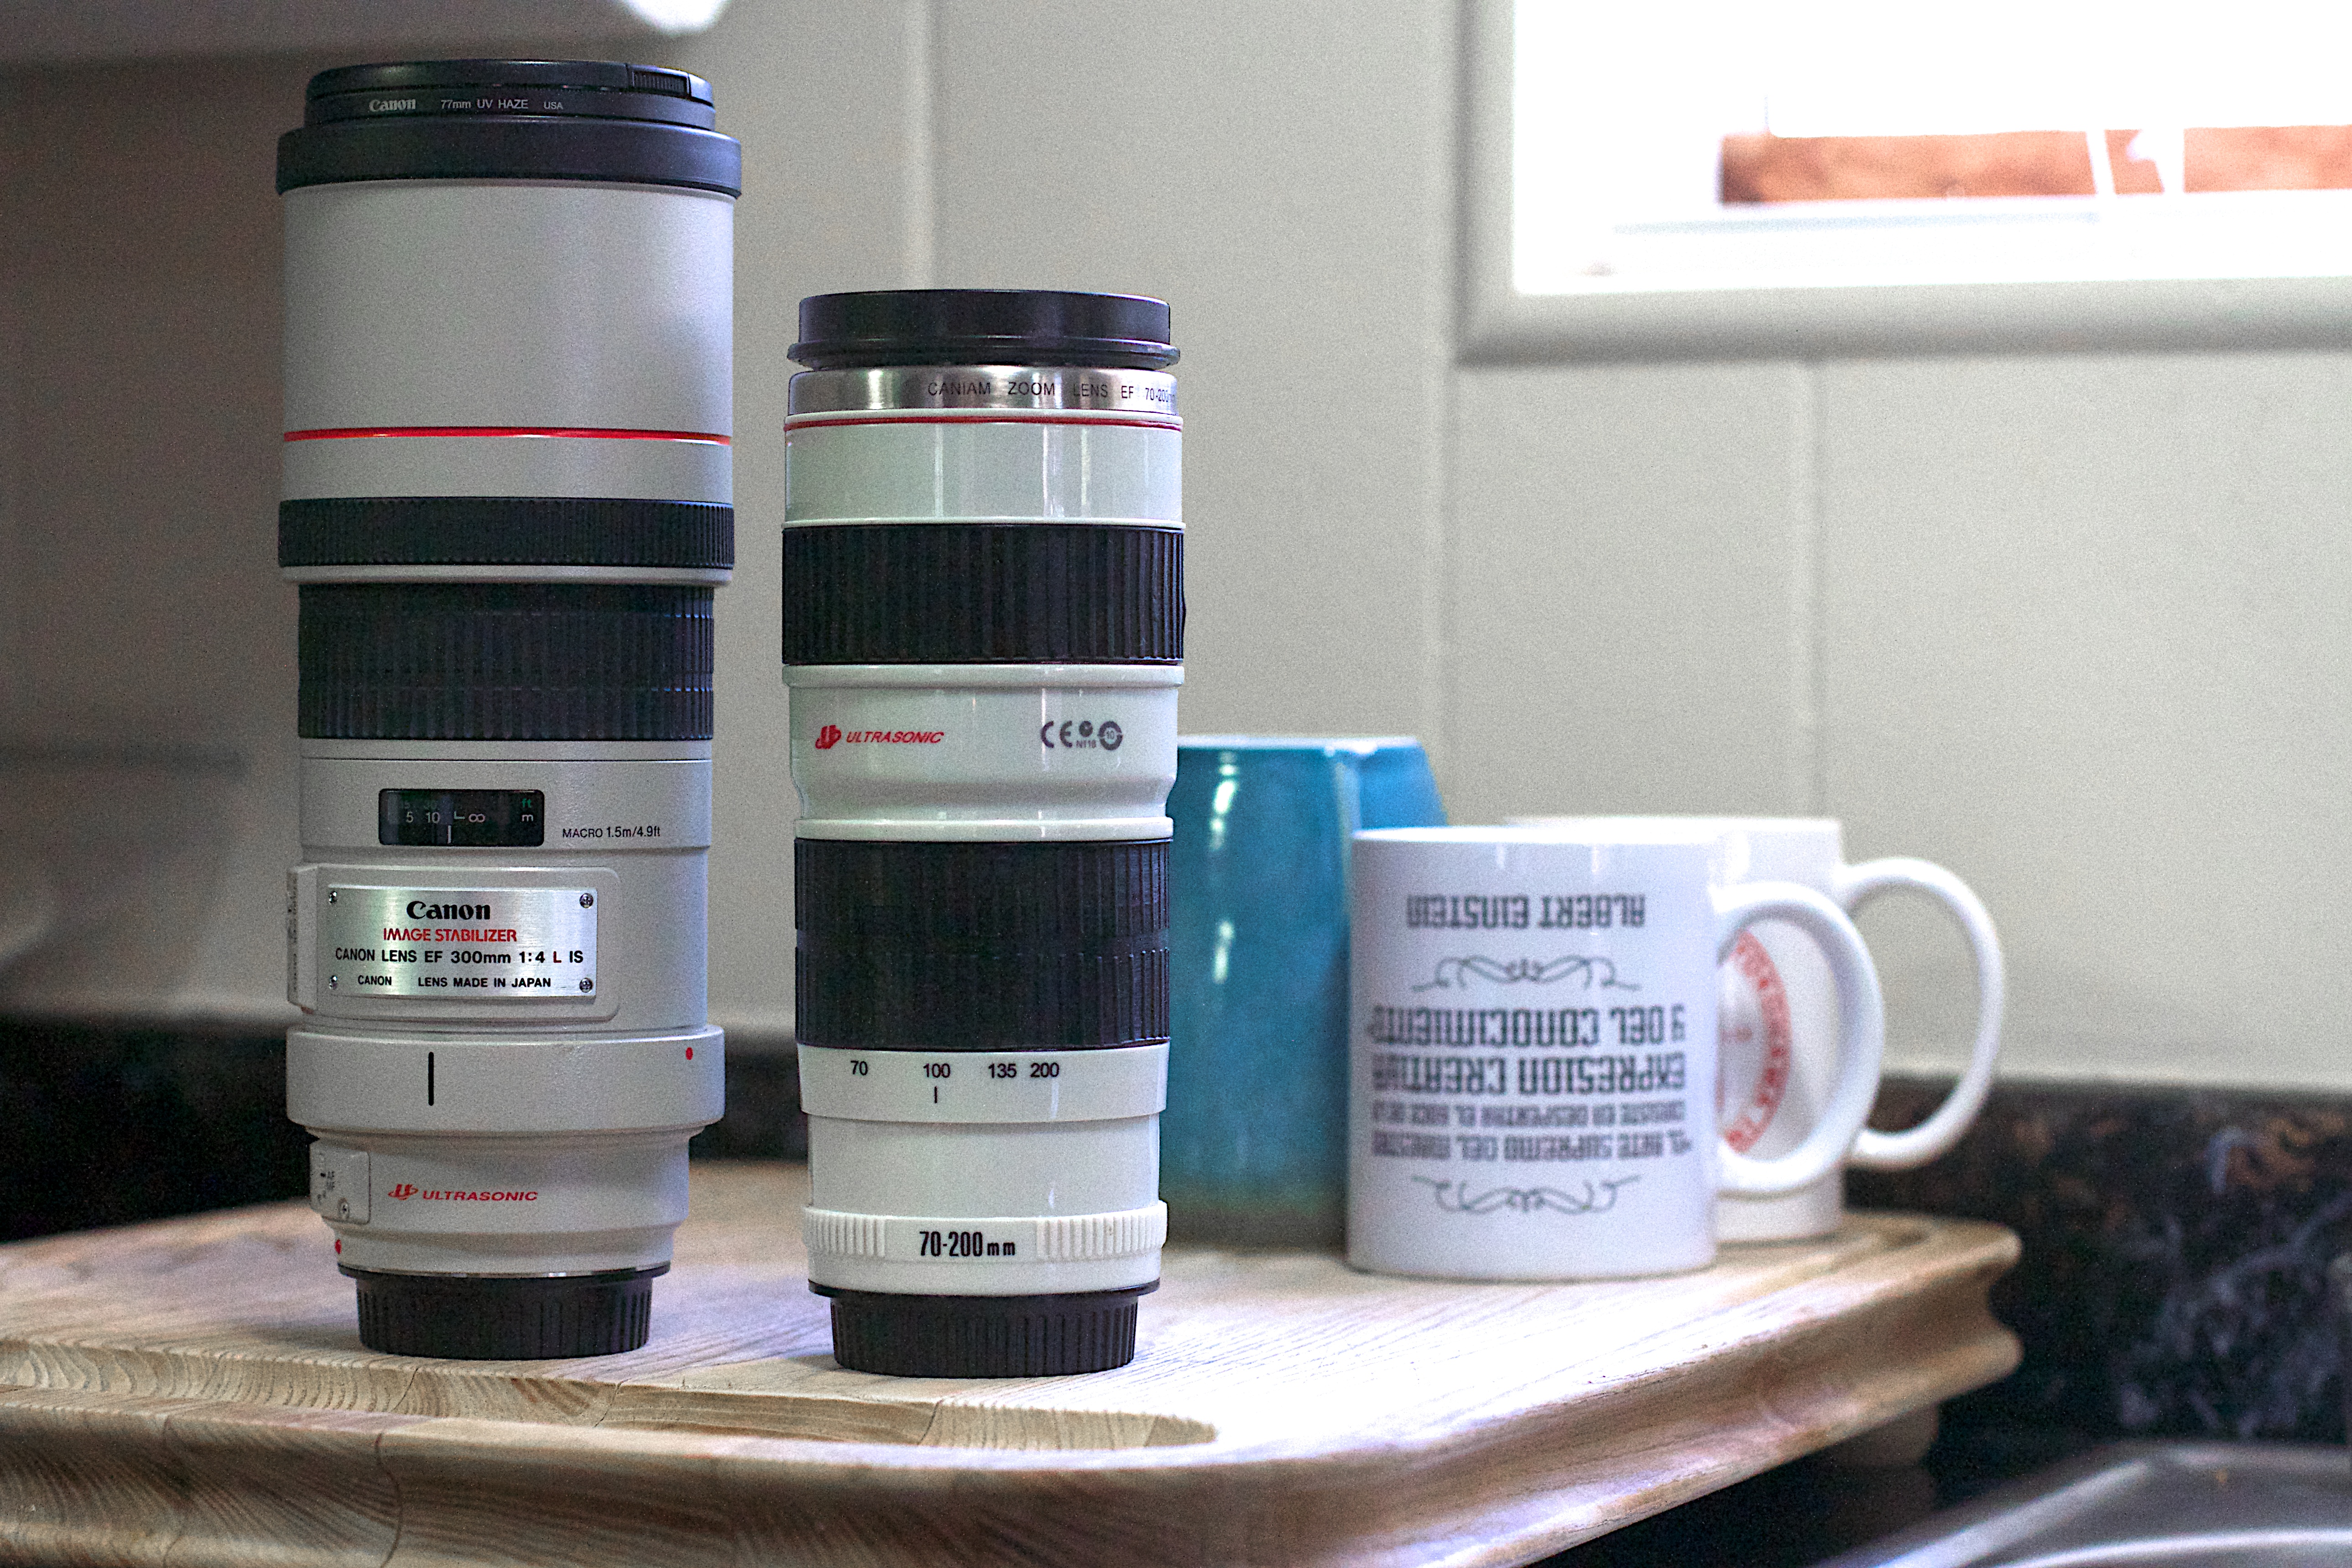
product, camera lens, man made object